Karpel Lippe

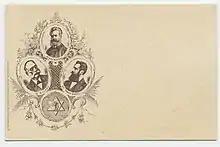
Postcard showing Max Nordau, Theodor Herzl and Karpel Lippe. Jewish Museum of Switzerland.

Karpel Lippe (1830–1915) was a Jewish physician in the Romanian city of Iași and a lifelong Zionist. He participated in the First Zionist Congress as its president.